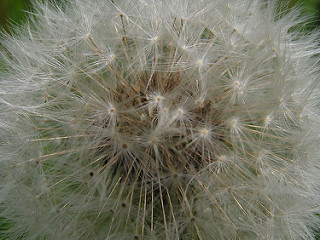
Flower: dandelion